Youth Hostels Association (England & Wales)

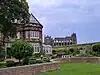
YHA Whitby opened at its current location in 2007

The YHA charitable object has changed over the years, most recently in 2005 when the objective was changed to: "To help all, especially young people of limited means, to a greater knowledge, love and care of the countryside, and appreciation of the cultural values of towns and cities, particularly by providing youth hostels or other accommodation for them in their travels, and thus to promote their health, recreation and education."